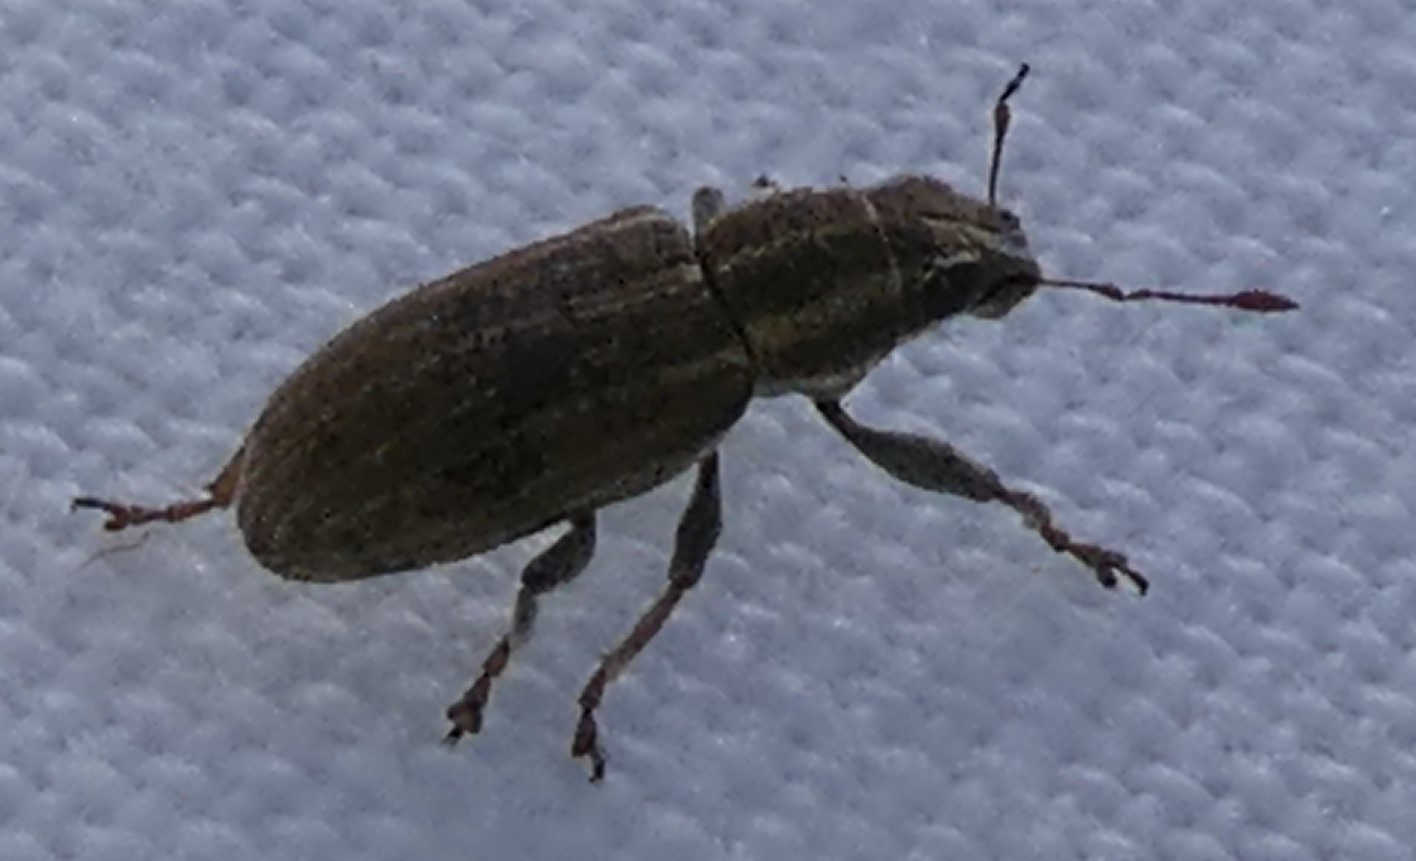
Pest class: pea_leaf_weevil